Improvisatori

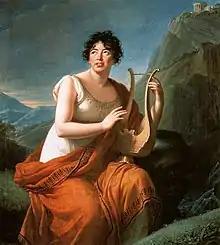
"Portrait of Madame de Staël as Corinne on Cape Misenum" by Élisabeth Vigée Le Brun, Musée d'Art et d'Histoire (Geneva)

Beyond using the streets as theatres, some "improvisatori" performed at private shows. The less-famous of these "improvisatori" frequently performed at private residences, in which "a small table with writing implements, and an old shattered jingling piano, occupied one side of the room, and a small space was left in front for the poet." Other, more famous "improvisatori" like Tommaso Sgricci and Bernardo Sestini, could sell out entire theatres, and had to be accompanied by retinues of bodyguards. In both types of private performances, the "improvisatore" or "improvisatrice" would still take suggestions for topics to perform on. However, rather than listening to the audience call out themes, the poet requested that audience members write down suggestions on spare pieces of paper and deposit them in a box before the show. The suggestions would then be read to the poet and the audience at the same time, and seconds later, the poet would begin his composition (these readings could elicit significant audience reactions in their own right – Lord Byron reports that, upon hearing "the apotheosis of Vittorio Alfieri" suggested as a topic for Sgricci to improvise upon, "the whole theatre burst into a shout, and the applause was continued for some moments").